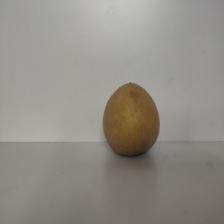
Size: Large